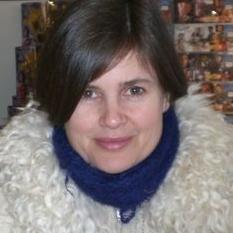
Age: 45